Play-Yan

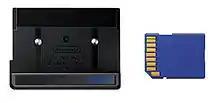

The Play-Yan (trademarked PLAY-YAN) is a media player designed for the Game Boy Advance SP and also compatible with the Game Boy Micro and Nintendo DS. It uses SD flash memory to play MP3 audio files and H.264/MPEG-4 AVC video files. It can also play 13 bonus mini-games, all of which are available freely on the Nintendo website in Japan. Sales of the Play-Yan were discontinued on September 11, 2005.